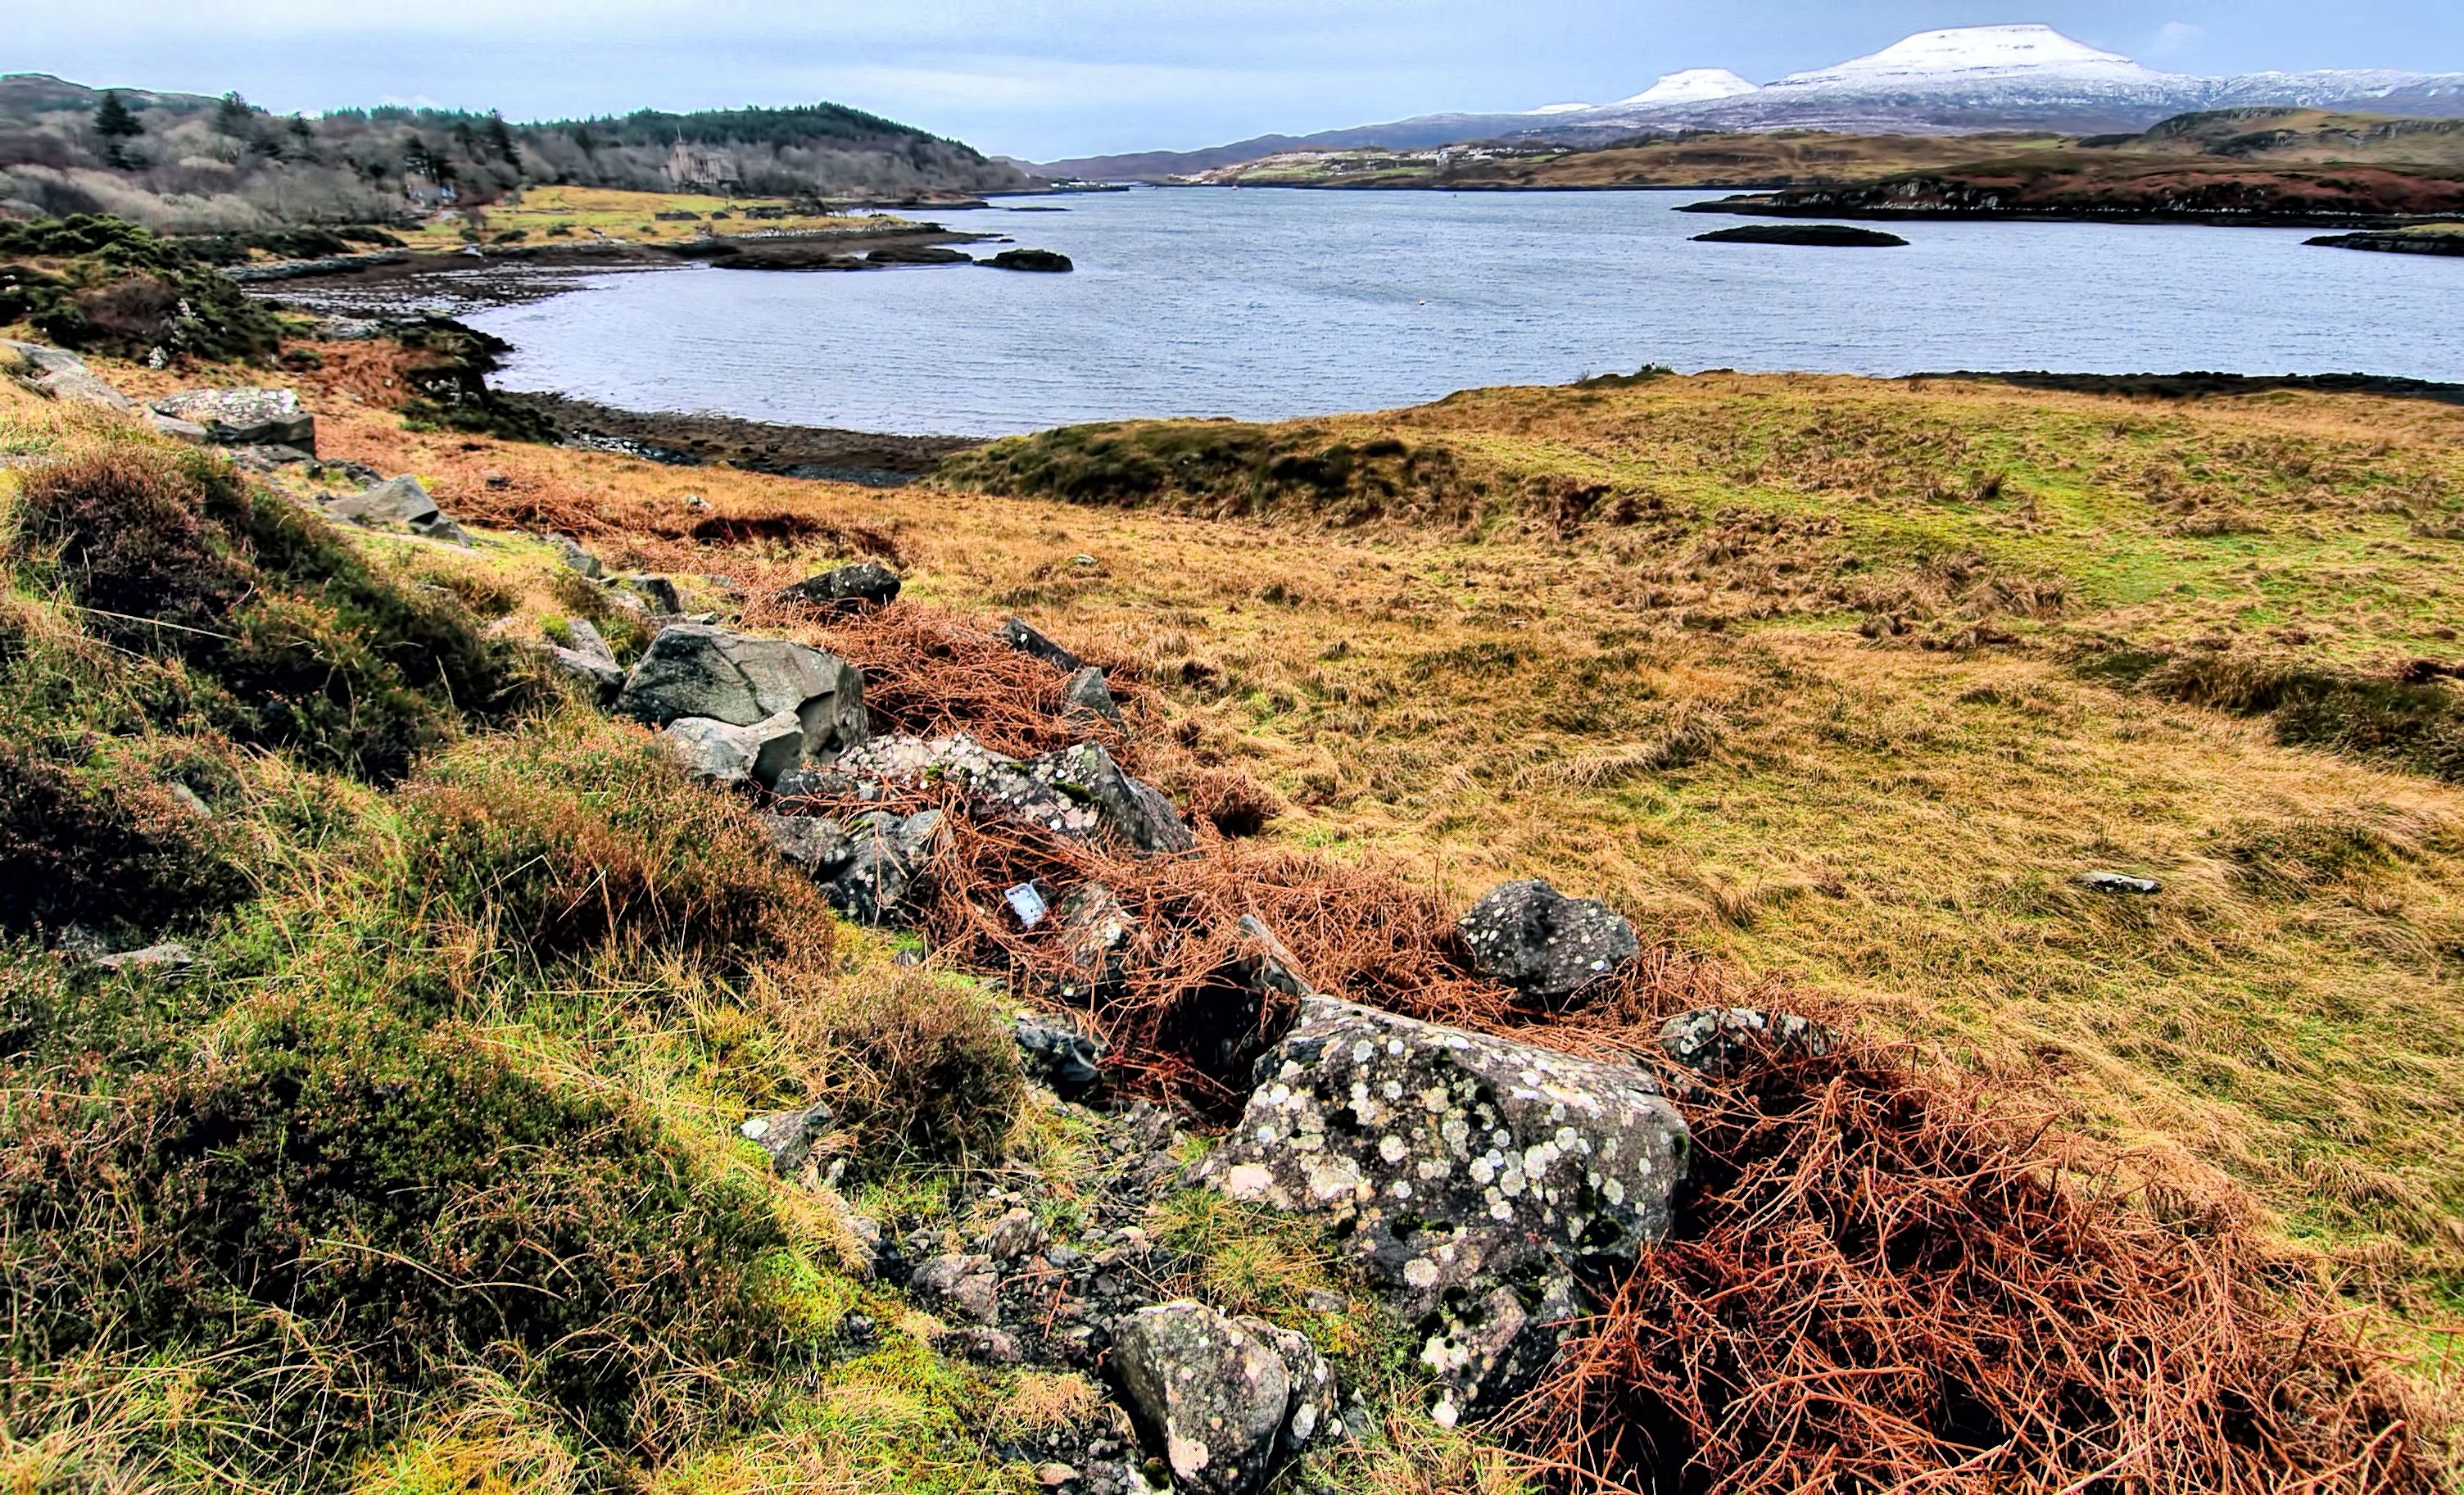
beach, sea, coast, rock, wilderness, hill, shore, cliff, cove, bay, terrain, geology, plateau, scotland, habitat, loch, ecosystem, skye, cape, highliands, landform, geographical feature